Road space rationing

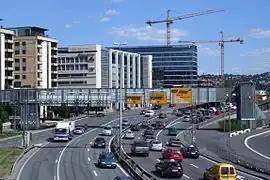
A ban on diesel-powered cars from municipal roads was implemented in Oslo on 17 January 2017.

Milan was named as Europe's most polluted city in 2008 and remains among the worst on the continent. City officials have limited traffic on several occasions since 2007 to curb bad air quality. Due to record high air pollution levels, Milanese authorities ban cars, motorcycles and scooters for six hours a day, between 10 a.m. and 4 p.m. for three days during the last week of December 2015. Local authorities introduced a special "anti-smog" all-day public transport ticket for (~). Neighboring towns and municipalities in the Lombardy region, including Pavia, Cinisello Balsamo, Paderno Dugnano, and Sesto San Giovanni, also implemented the temporary driving restriction. Electric vehicles and carsharing cars are exempted from the ban.